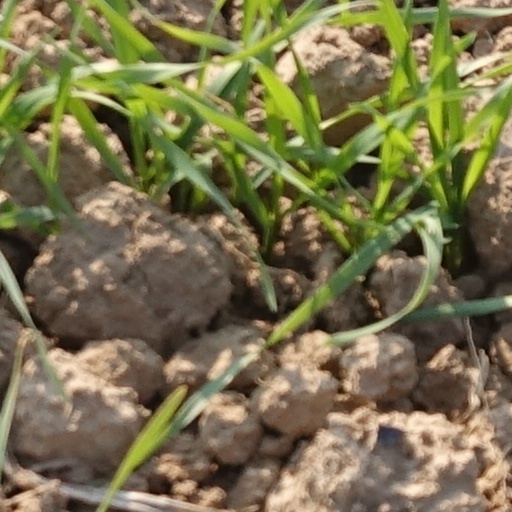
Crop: wheat